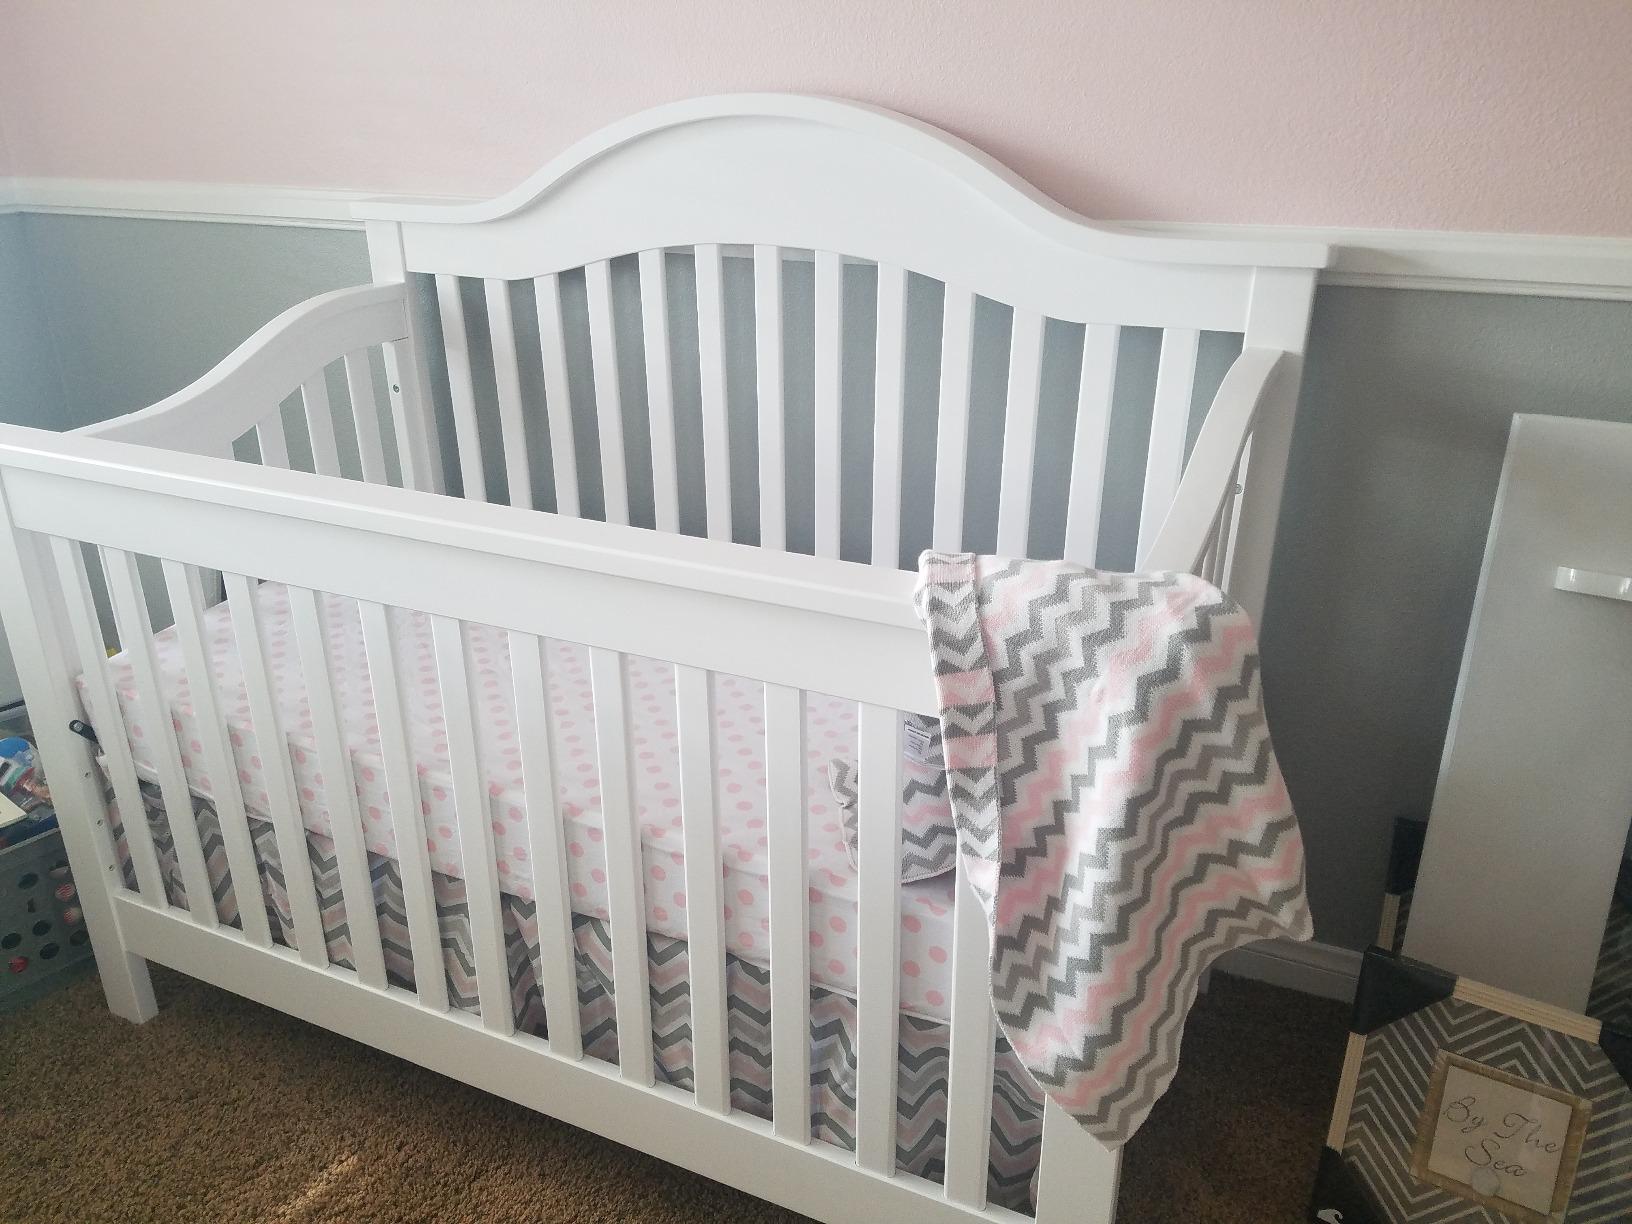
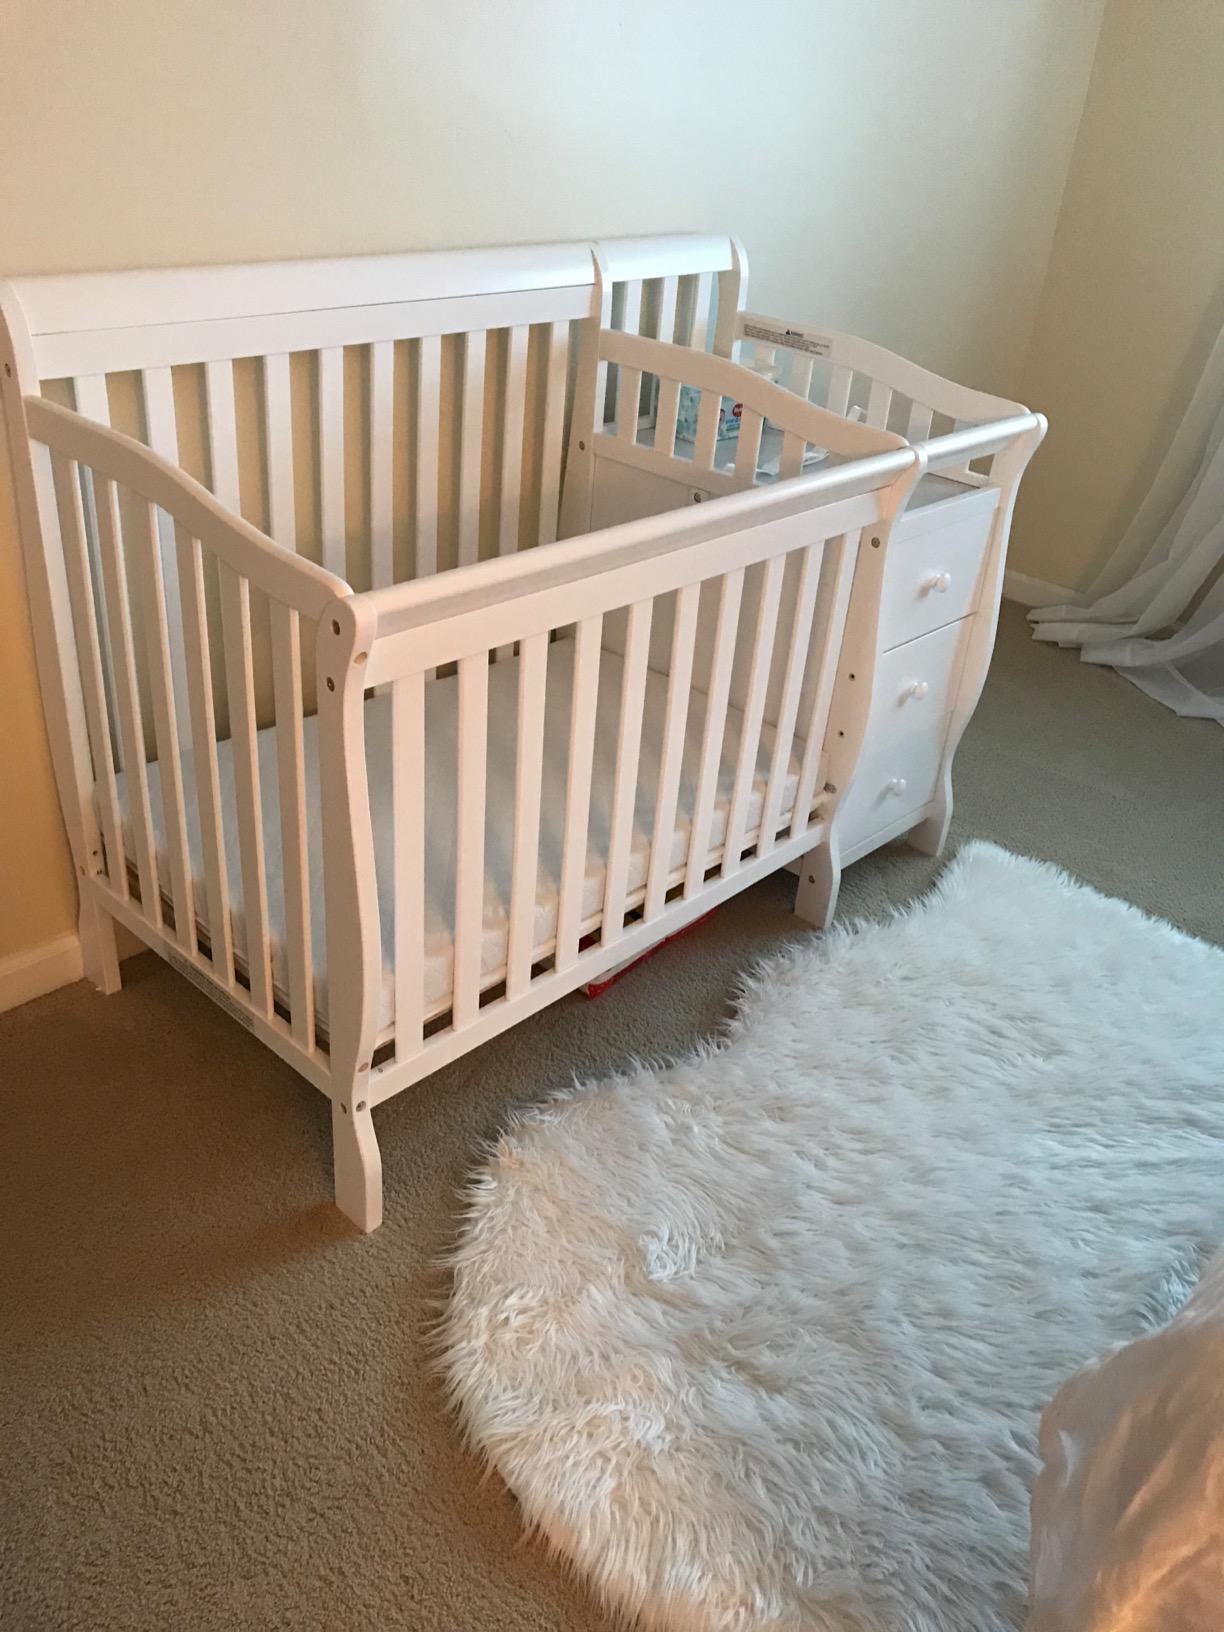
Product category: products_crib
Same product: no